Marine microorganisms

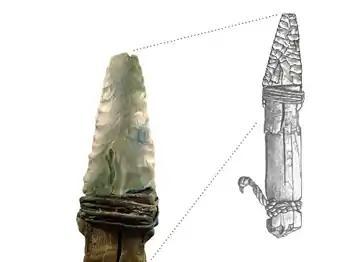
Stone dagger of Ötzi the Iceman who lived during the Copper Age. The blade is made of chert containing radiolarians, calcispheres, calpionellids and a few sponge spicules. The presence of calpionellids, which are extinct, was used to date this dagger.

Terrigenous sediments account for about 45% of the total marine sediment, and originate in the erosion of rocks on land, transported by rivers and land runoff, windborne dust, volcanoes, or grinding by glaciers.